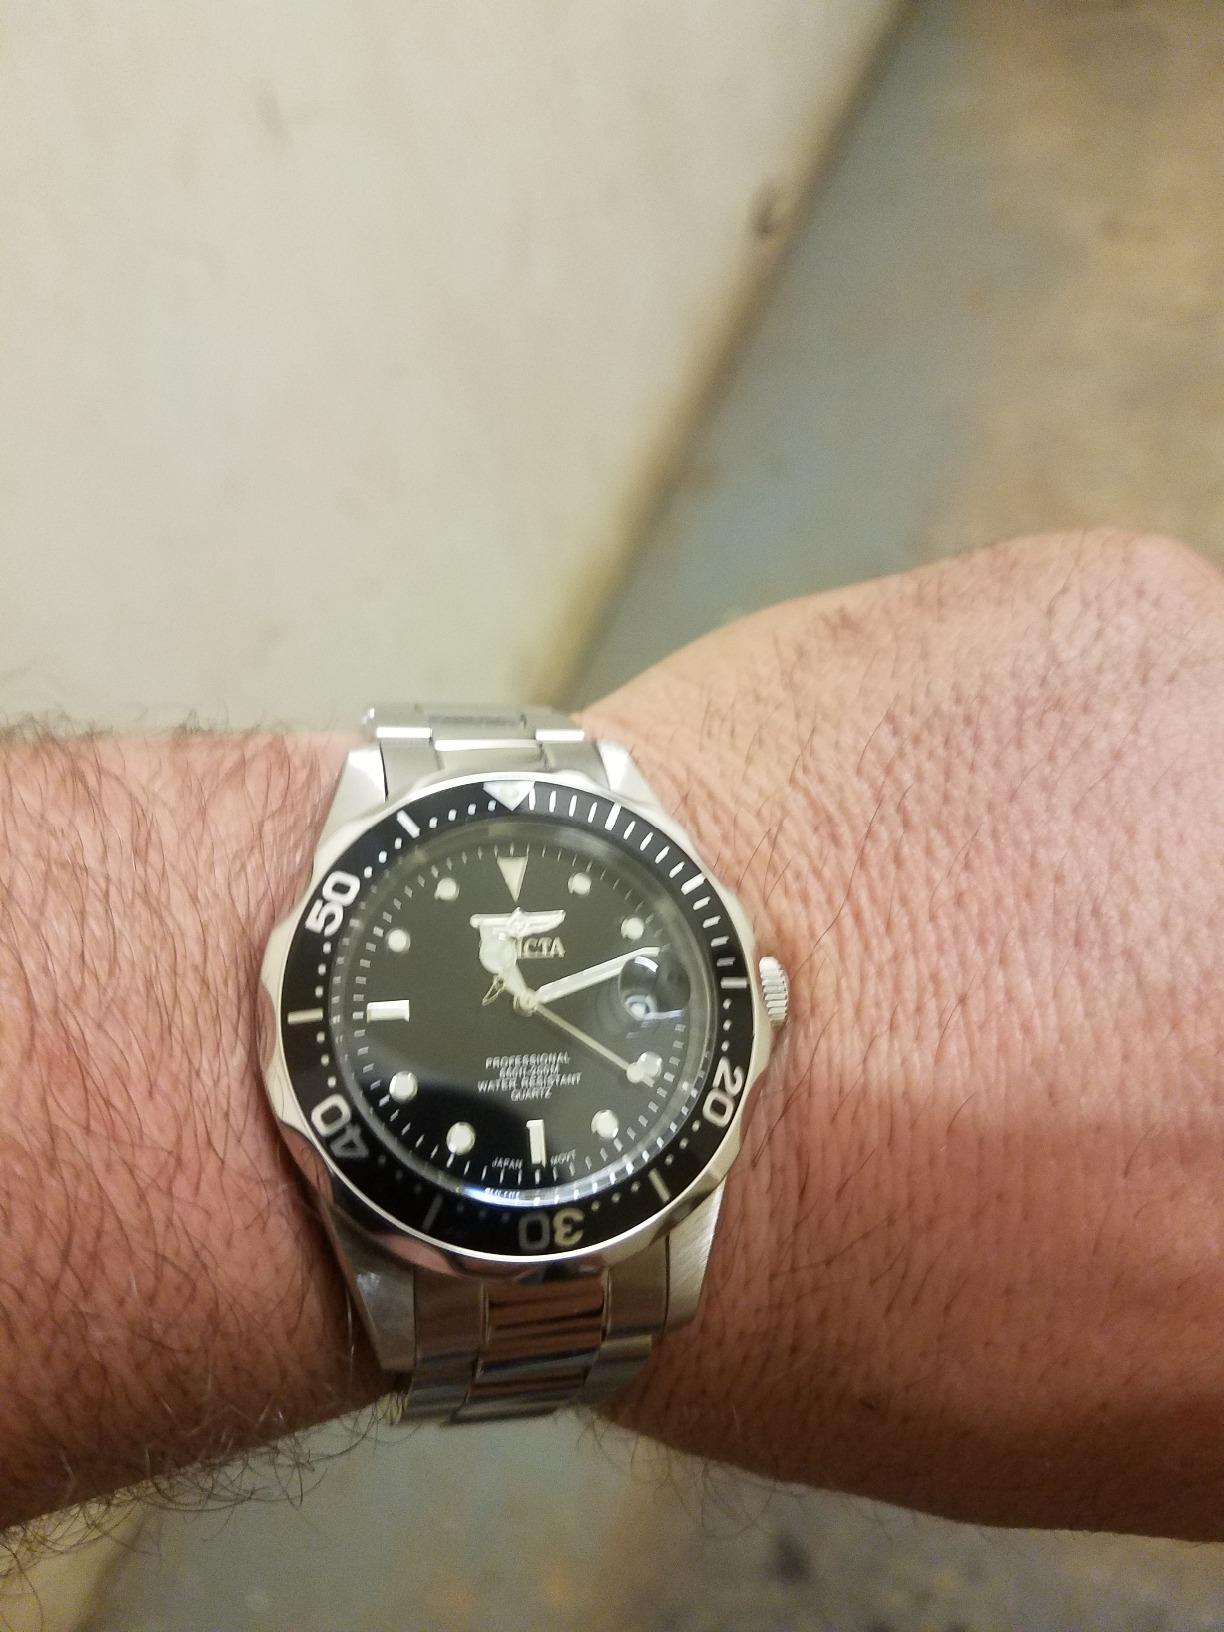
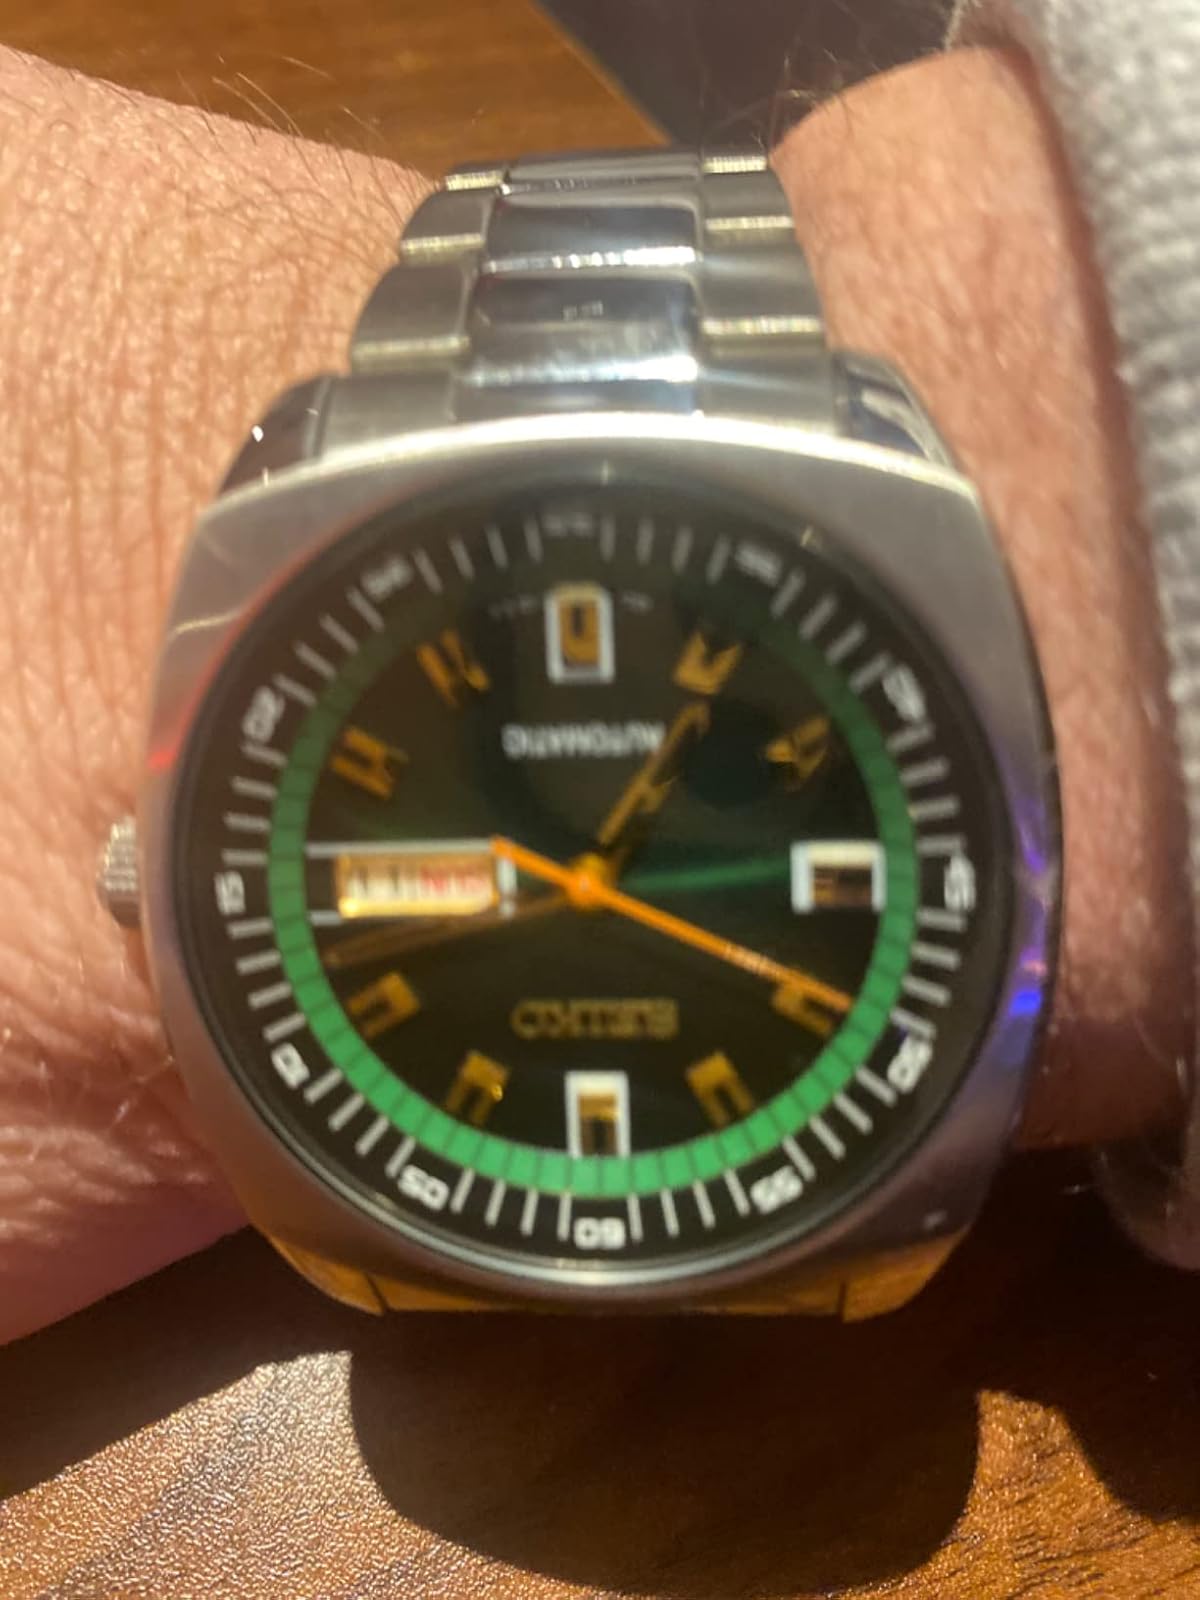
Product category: accessories_watch
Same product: no